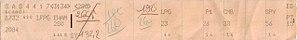
Ceci est une image d'une bande de progression de vol produite pendant une simulation de contrôle aérien à l'Ecole Nationale de l'Aviation Civile.
Une bande de progression de vol, plus couramment appelée strip est une bande de papier semi-rigide sur laquelle sont imprimées des informations issues du plan de vol d'un aéronef, et qui sert de support de travail à un contrôleur aérien. Elle est parfois remplacée par des bandes virtuelles sur ordinateurs tactiles comme c'est le cas à l'aéroport international de Dubaï ce qui évite les ratures.